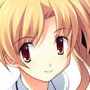
Portrait style: Anime Portrait